Salus Populi Romani

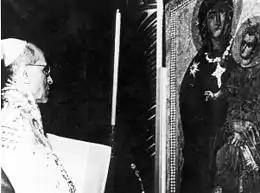

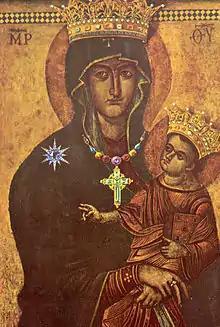
The image adorned with its Canonical crowns and jewel regalia, no longer attached today. The crowns are stored within the treasury department of Saint Peter’s Basilica.

The image is five feet high by three and a quarter feet wide (117 × 79 cm) – very large for an icon, especially one with an early date. It is painted on a thick cedar panel. Mary wears a gold-trimmed, dark blue mantle over a purple/red tunic. The letters in Greek at the top identify Mary as "Mother of God" (Μήτηρ Θεοῦ in lower case and ΜHΤHΡ ΘΕΟΥ in upper case), as is usual in Byzantine art (Christ may originally have had an inscription under later re-painting). Christ is holding a book in his left hand, presumably a Gospel Book. His right hand is raised in a blessing, and it is Mary not he who looks directly out at the viewer. The folded together position of Mary's hands distinguishes this image as a version of the earlier type from before the development of the iconography of the Hodegetria image in the 10th century, where she points to Christ with her right hand. "Rather than offering the Child, she keeps his body closer to hers and seeks physical and tactile contact with him." However the few other examples of this type do not have the Virgin's hands folded together – the right hand holds Christ's knee.